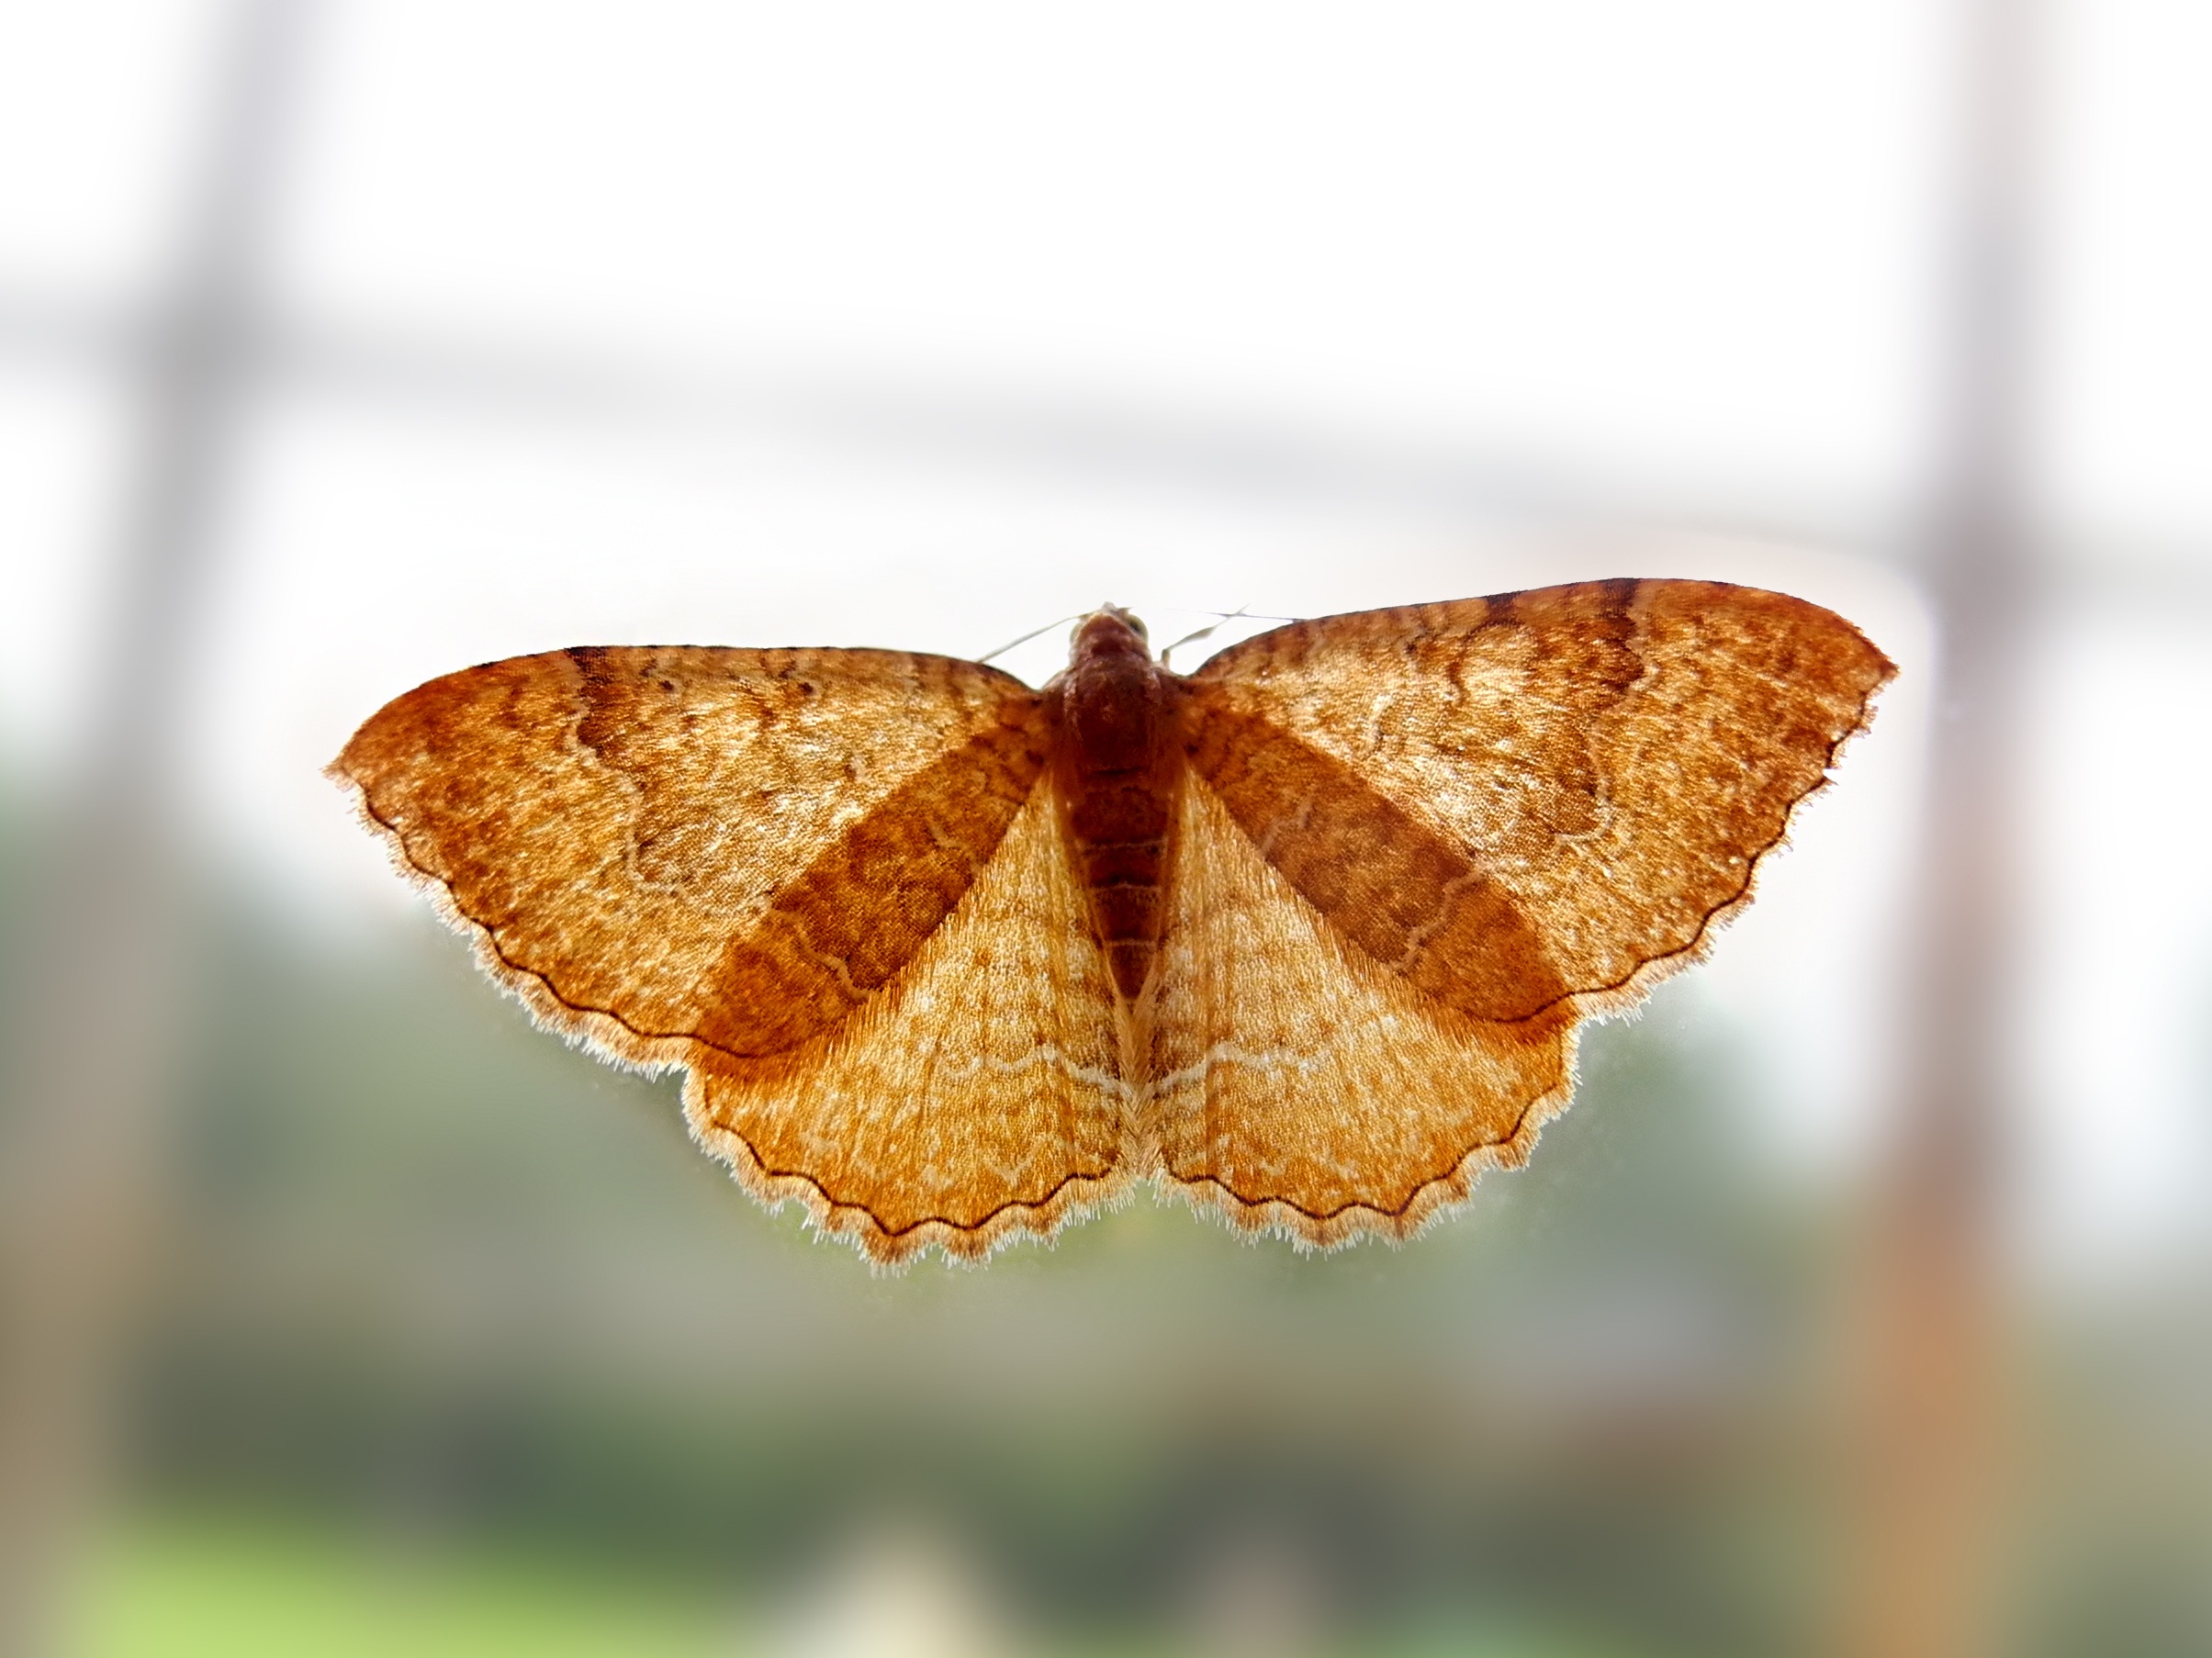
wing, leaf, petal, window, insect, moth, butterfly, fauna, invertebrate, close up, macro photography, arthropod, pollinator, moths and butterflies, lycaenid, colias